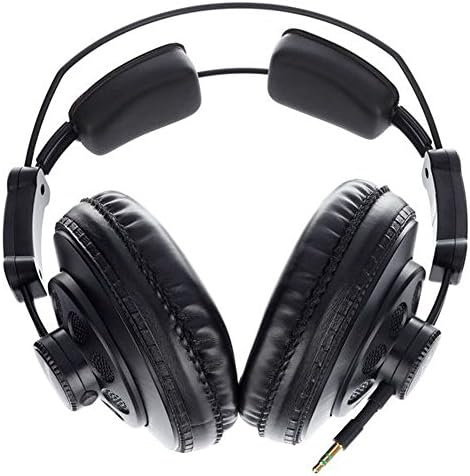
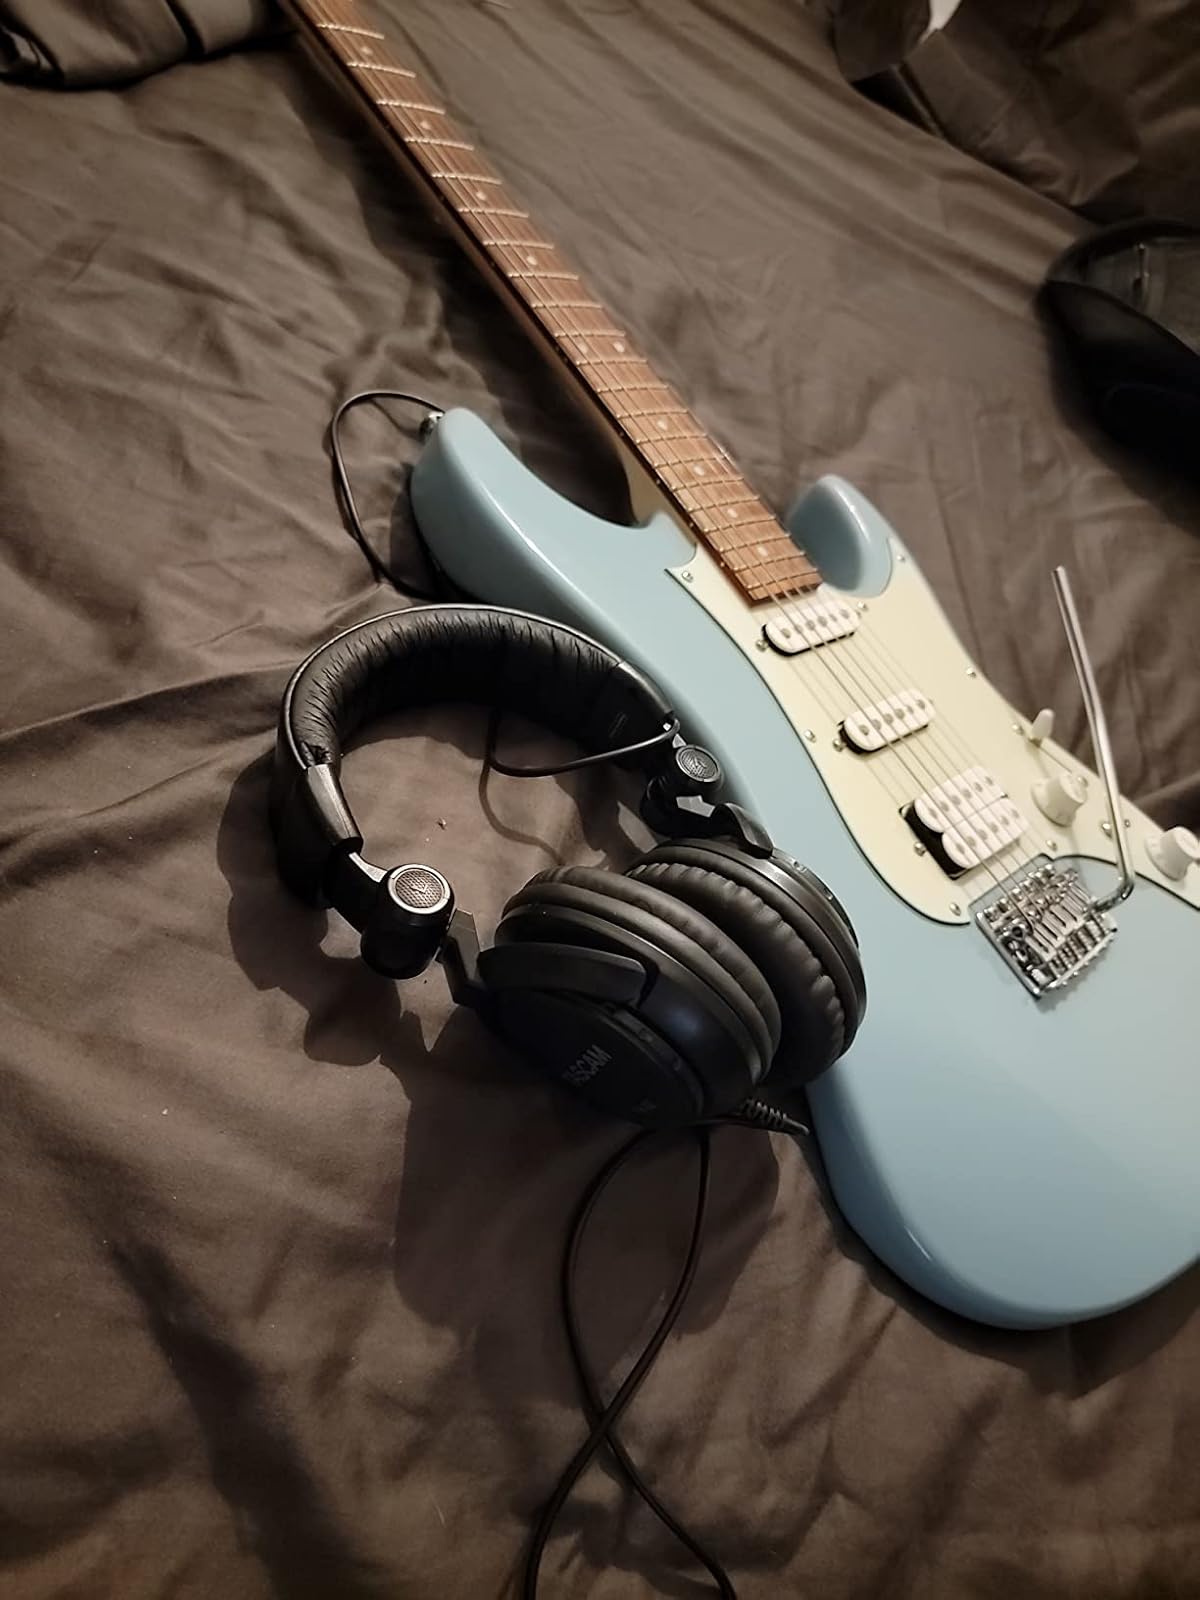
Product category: headphones
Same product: no